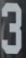
Number: 3